Temuan people

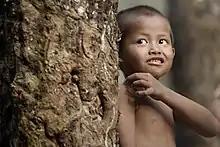
A Temuan child from Kampung Bukit Payung, Melaka.

In a traditional rural society, children did not have the time or need to attend school. They learned basic life skills, such as building traditional houses, made out of tree bark and thatched roofed with leaves, hunting, planting crops, fishing, cooking, and more, from the older generation. For this reason the Temuan people have an indifferent attitude towards formal education system, although living on the outskirts of urban centers has made public schools accessible to them, of which in this respect they are in a much better position than other Orang Asli groups. Most Temuan students drop out after elementary school or after three years of high school. Only a small proportion of Temuan continue their education in colleges and universities.